Josephine White Block

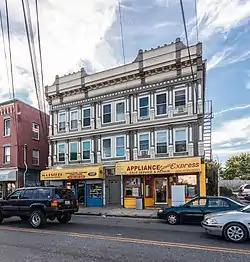
Josephine White Block in 2013

The Josephine White Block is an historic mixed-use commercial and residential building at 737-739 Cranston Street in the Elmwood section of southern Providence, Rhode Island, United States. It is a three-story structure with a stamped-metal facade, and sidewalls of brick (first floor) and clapboard (upper floors). It was built c. 1894 for Josephine White, a widow who lived nearby, and houses two storefronts in the first level and four living units above. The metal facade is the only known local installation of the St. Louis, Missouri-based Mesker Brothers, a nationally known manufacturer of metal architectural elements.